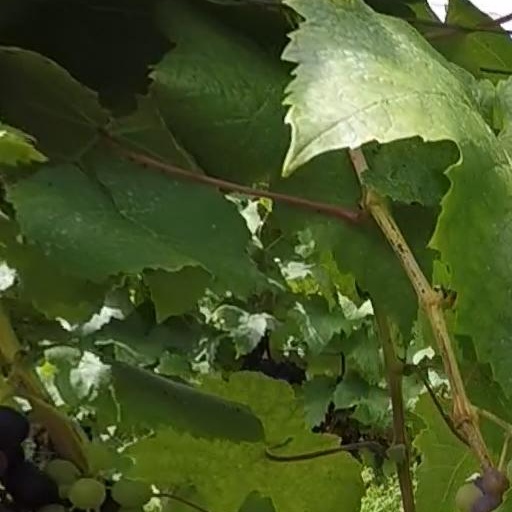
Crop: grape